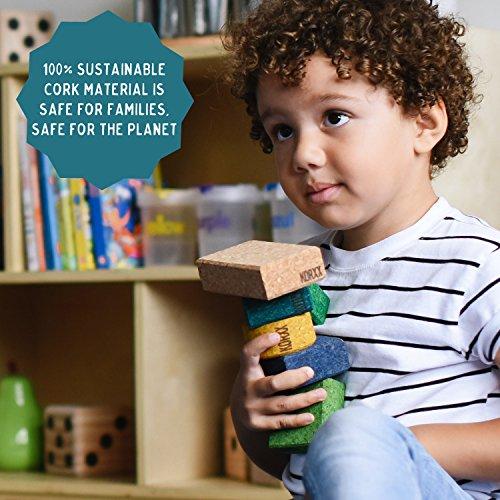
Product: ECR4Kids KORXX Eco-Blox with Storage Container - Cork Building Block Set for Kids (35-Piece Kit)
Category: Toys & Games | Building Toys | Stacking Blocks
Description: Kid's building blocks — children love playing and building with this unique cork block set.
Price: $27.35
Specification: Product Dimensions:         4.8 x 2.4 x 1.2 inches ; 4.57 pounds    |Shipping Weight: 5 pounds (View shipping rates and policies)|ASIN: B0792T5T77|Item model number: ELR-19247|    #1461    in Toy Stacking Block Sets